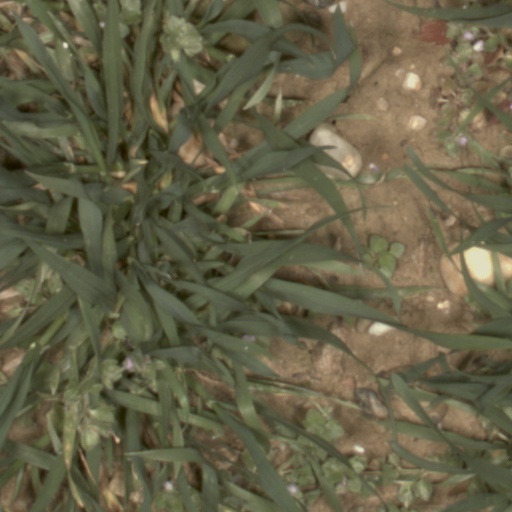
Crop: wheat